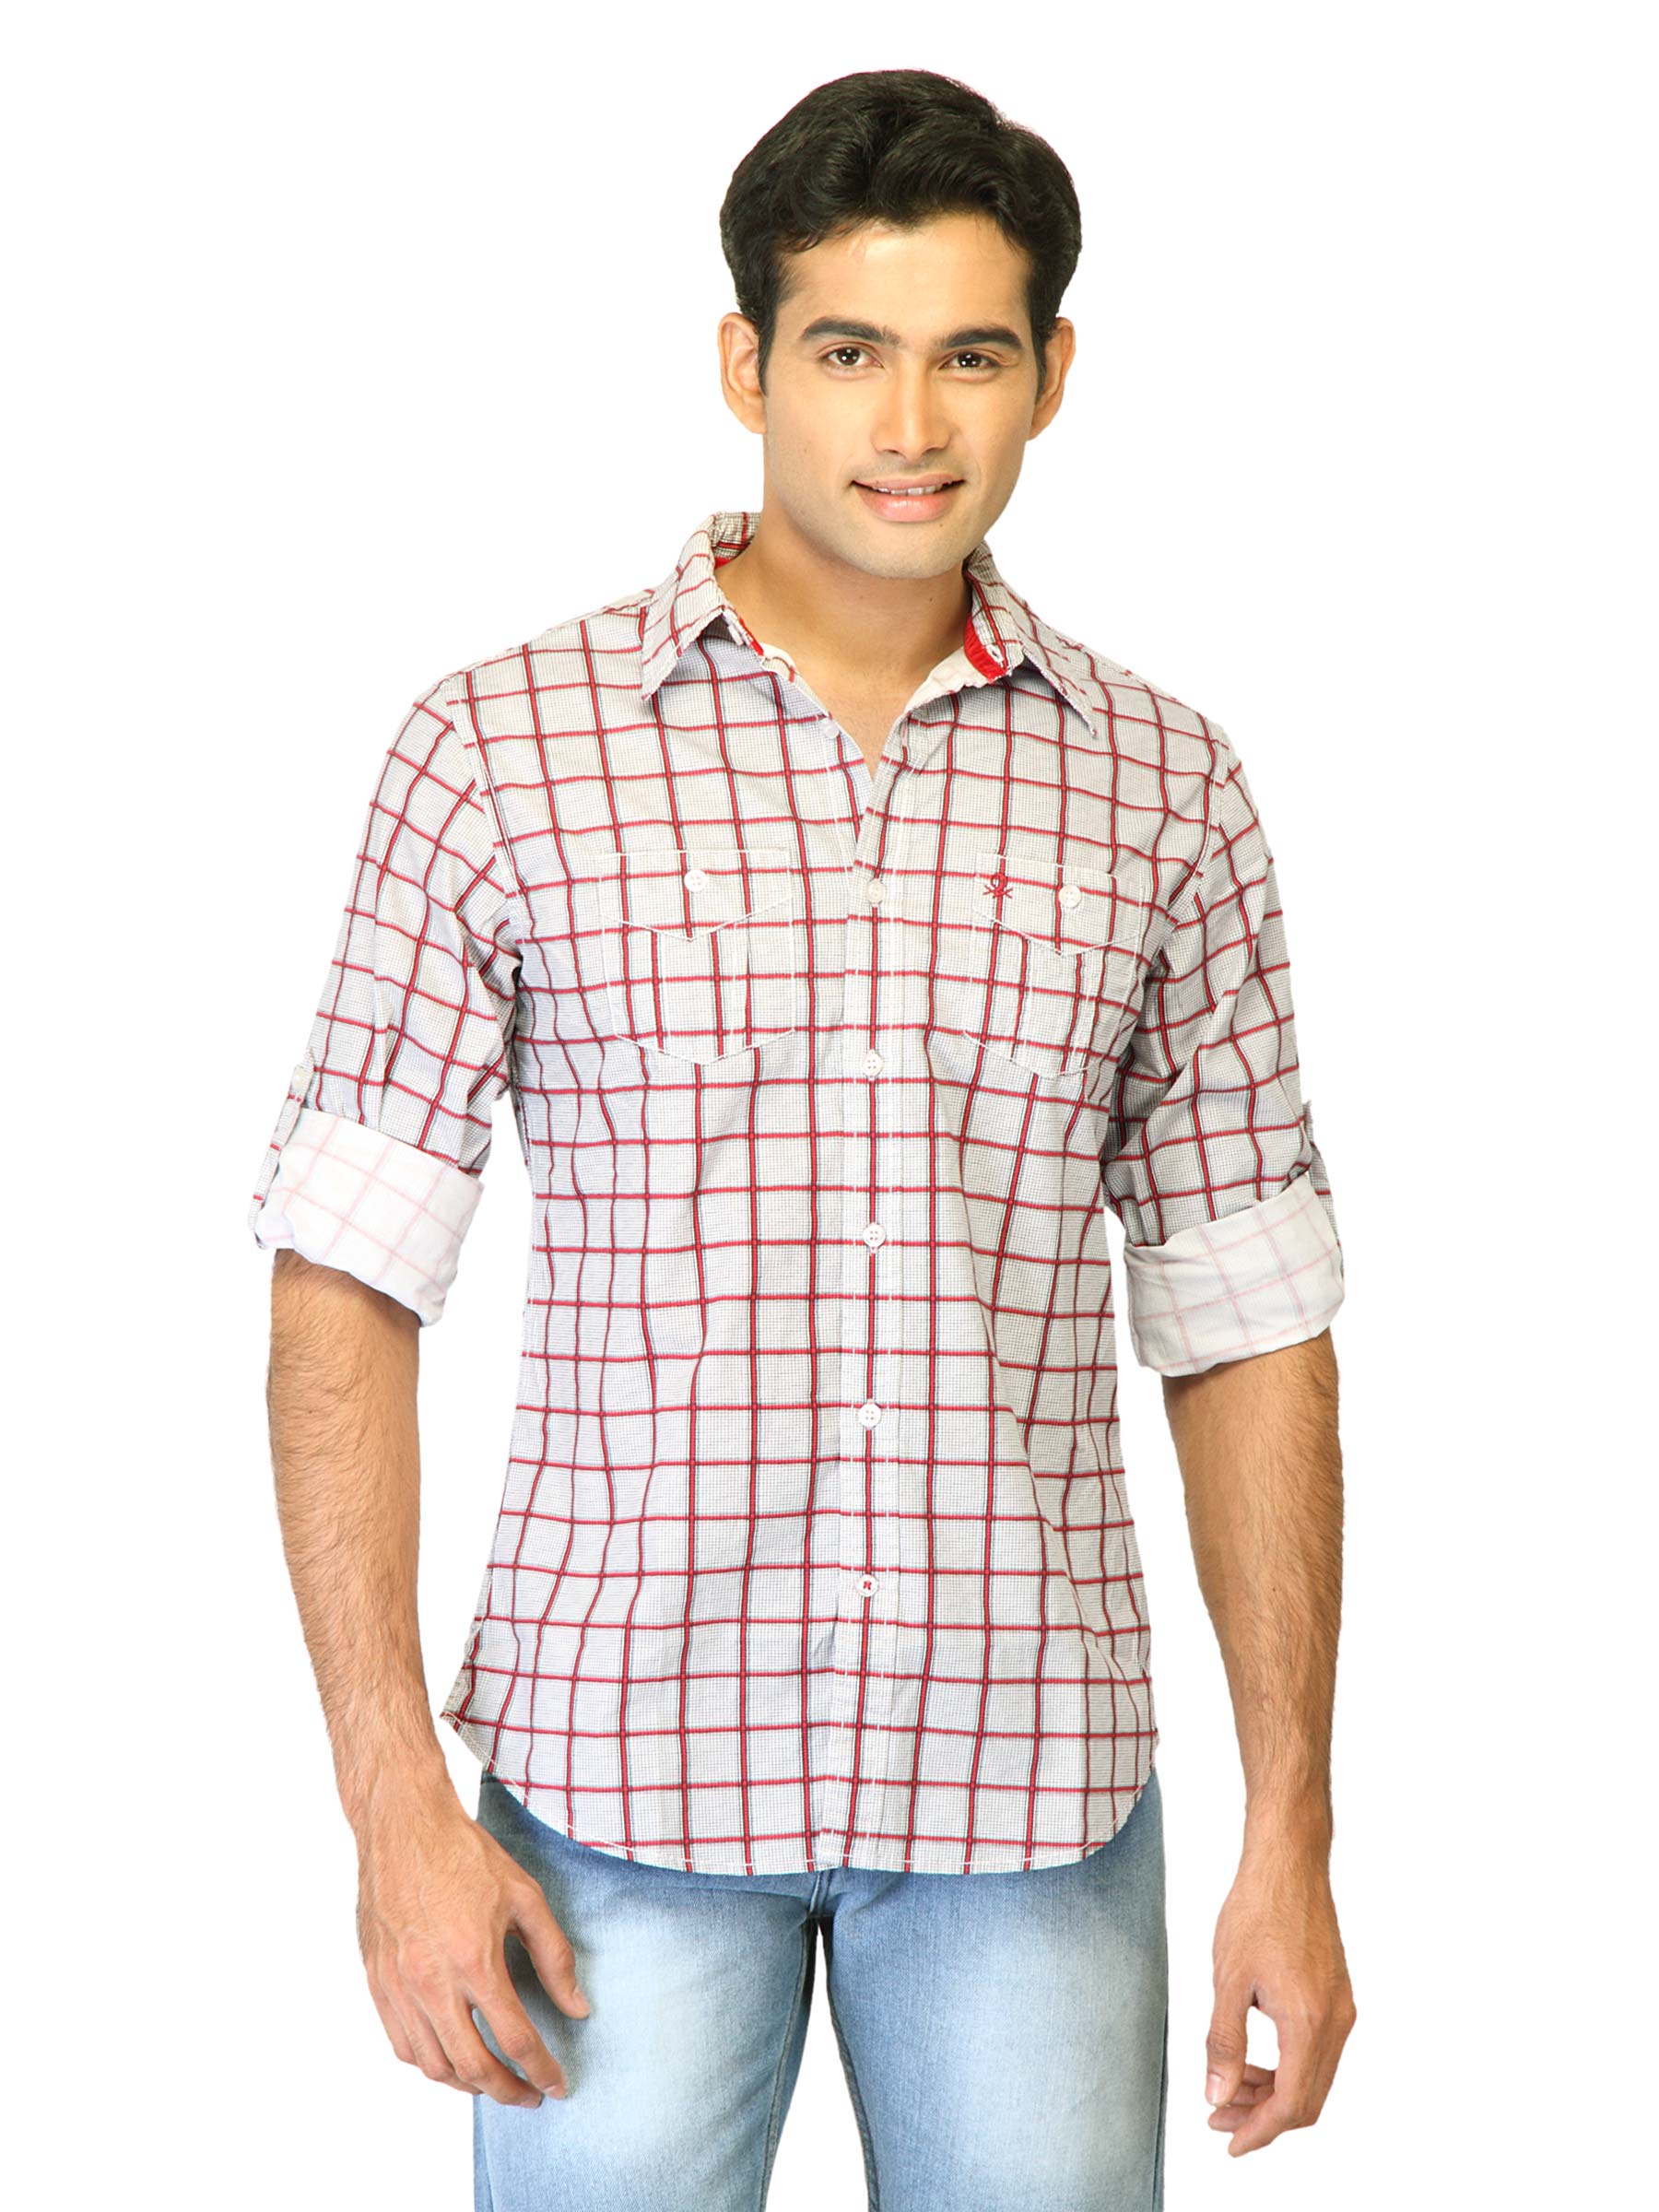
United Colors of Benetton Men Check Red Shirts
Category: Apparel / Topwear / Shirts
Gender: Men
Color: Red
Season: Summer 2011
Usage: Casual